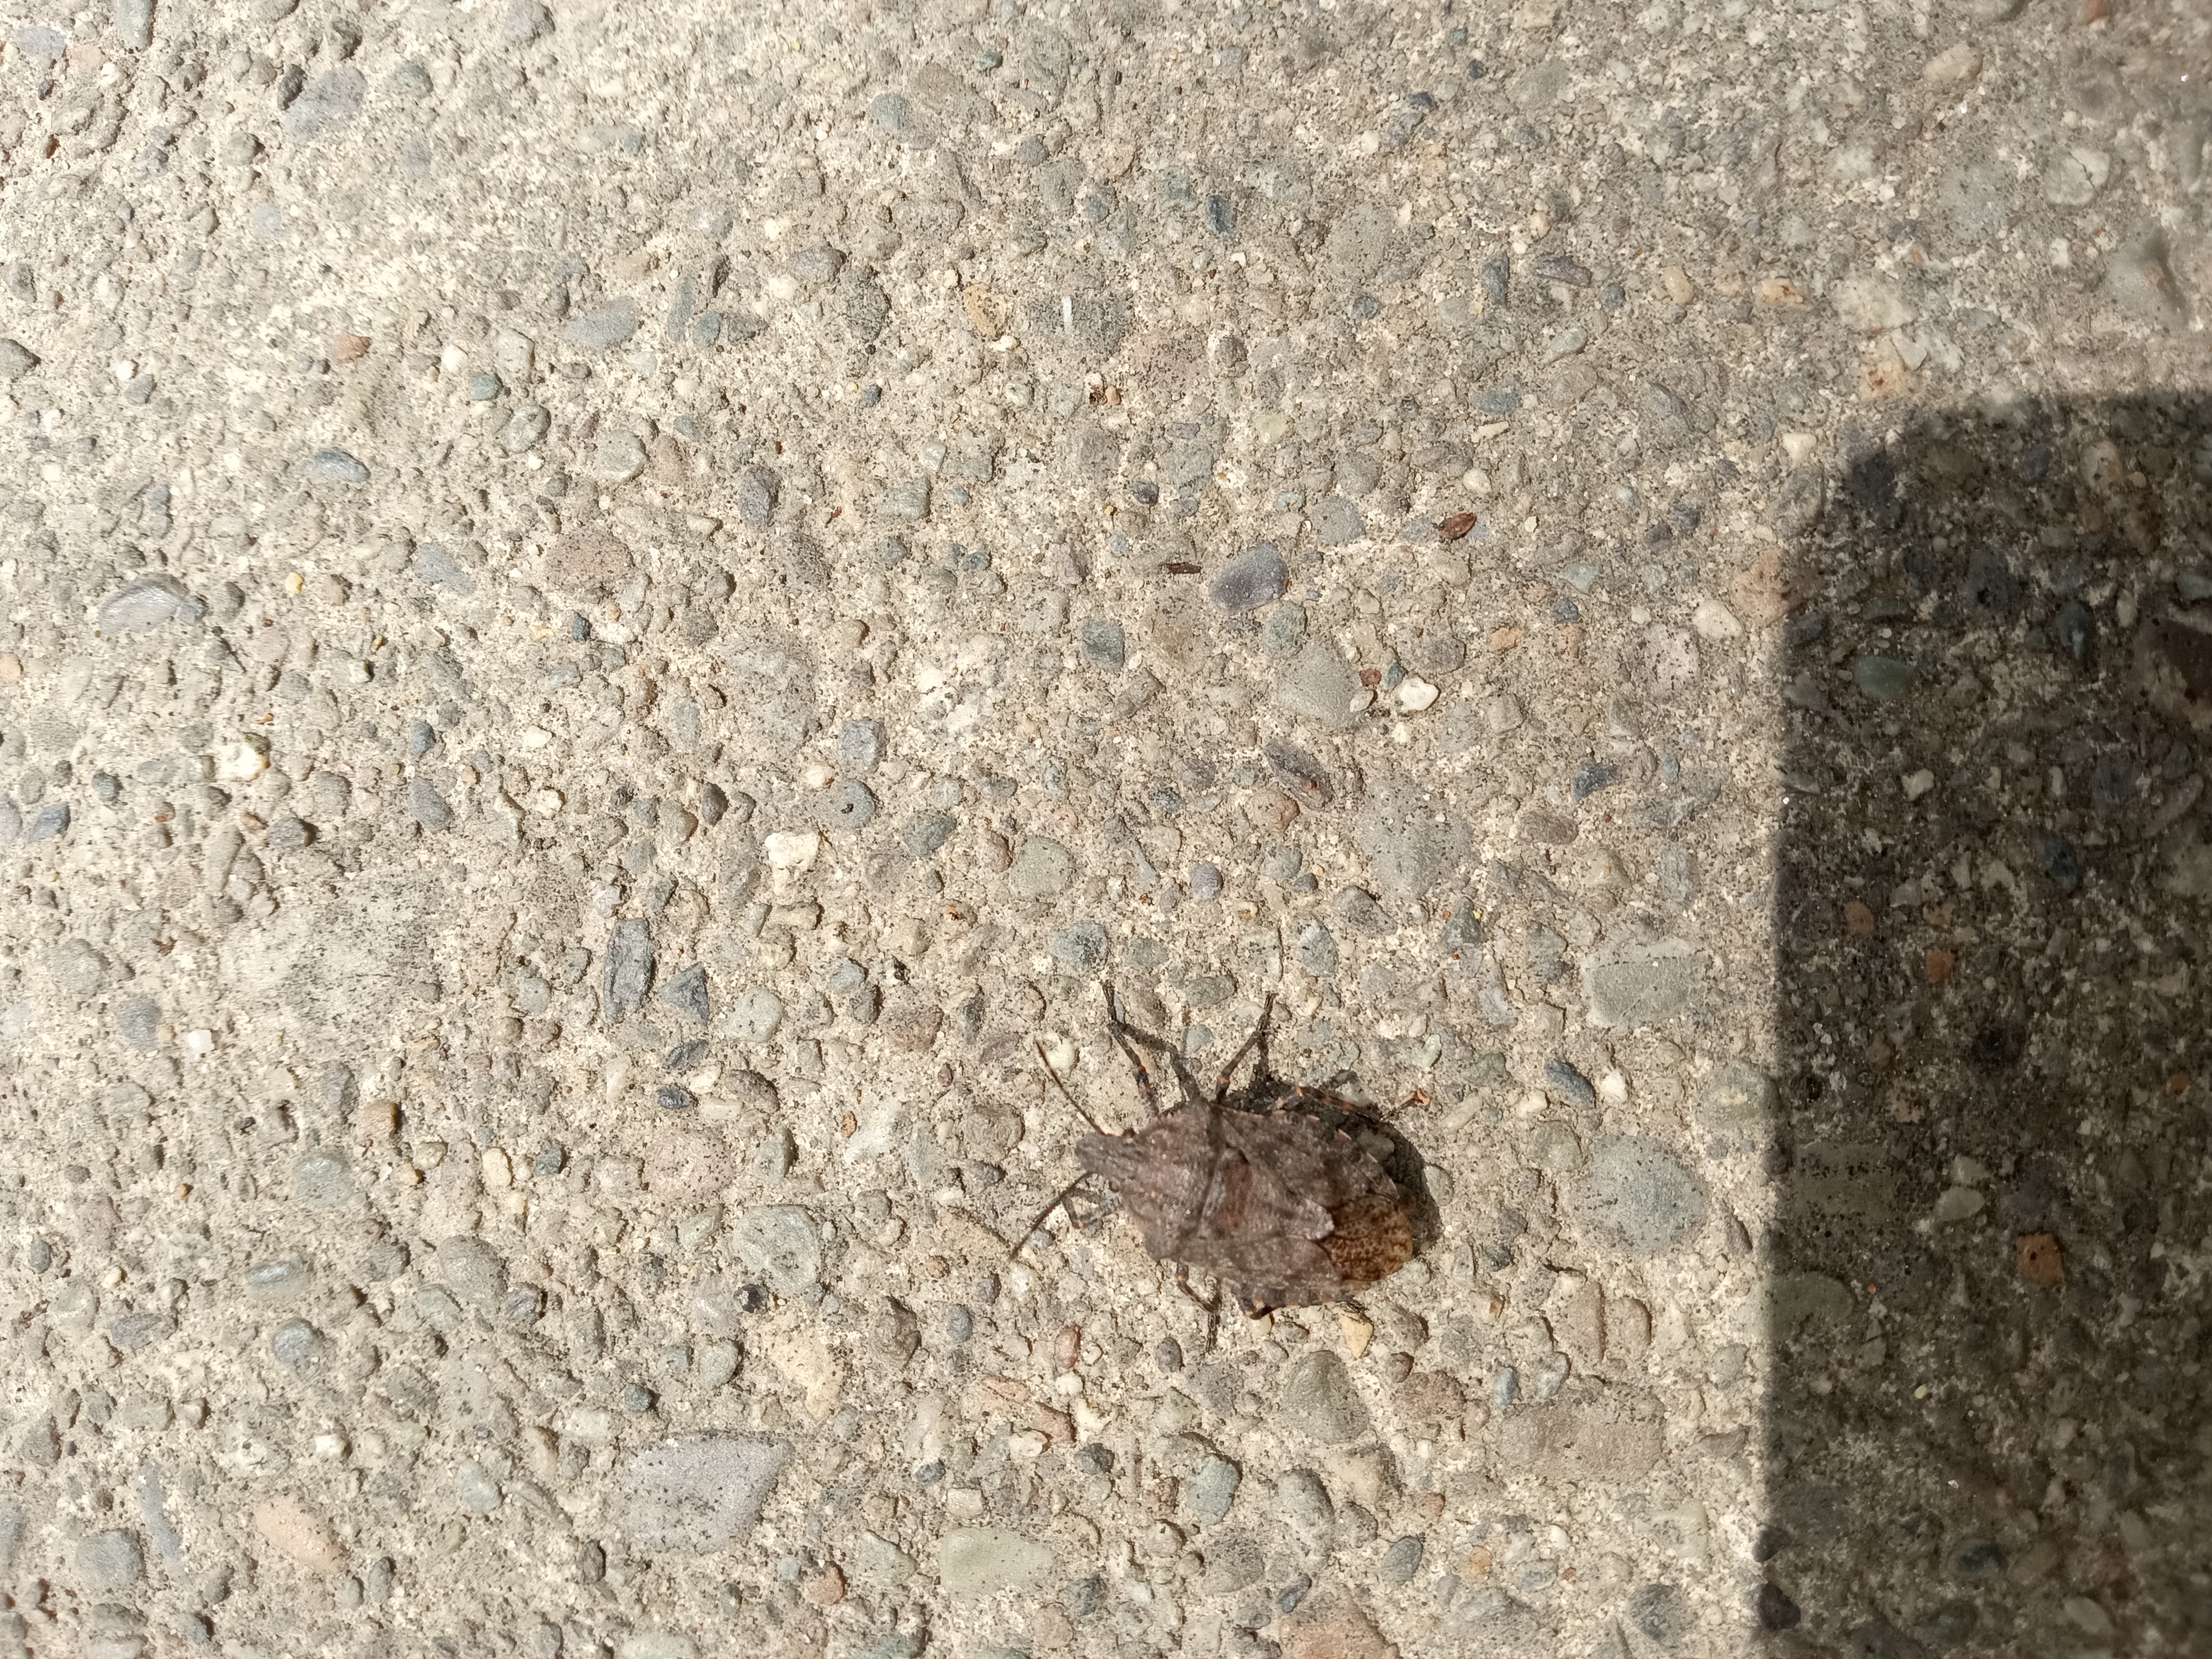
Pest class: stink_bug